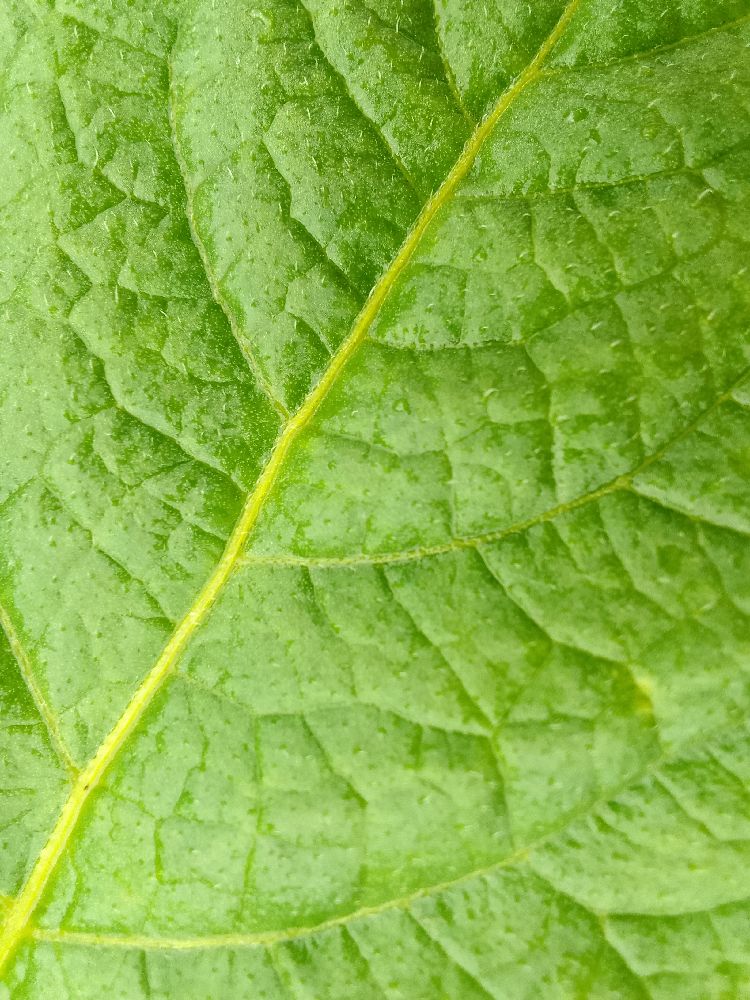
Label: Healthy